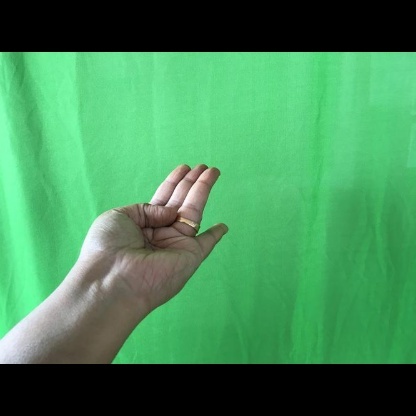
Mudra: Chaturam